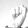
ASL letter: S